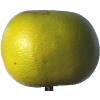
Label: pomelo_sweetie